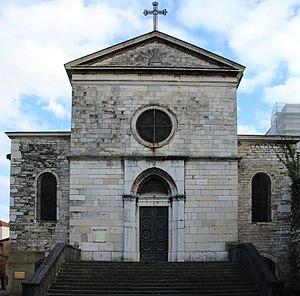
L'église Saint-Irénée à Lyon.